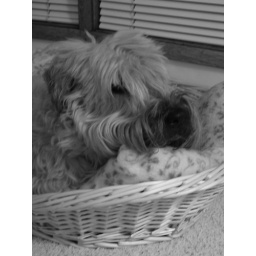
Black and white Ginger in her basket